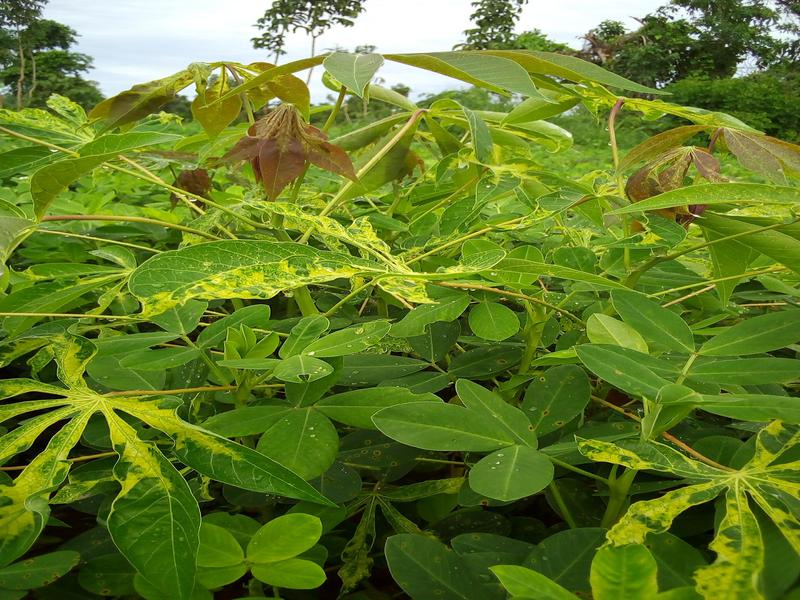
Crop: cassava
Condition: mosaic_disease